George Dewey

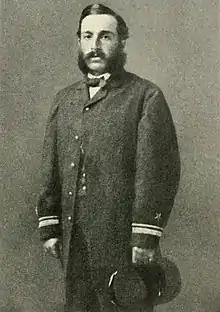
George Dewey

In spring 1863, Union forces moved to take the Confederate fortress at Port Hudson, Louisiana, where at that time the Red River joined the Mississippi. Farragut attempted to pass the fortress with his fleet and cut it off upriver, thereby completing the Siege of Port Hudson.